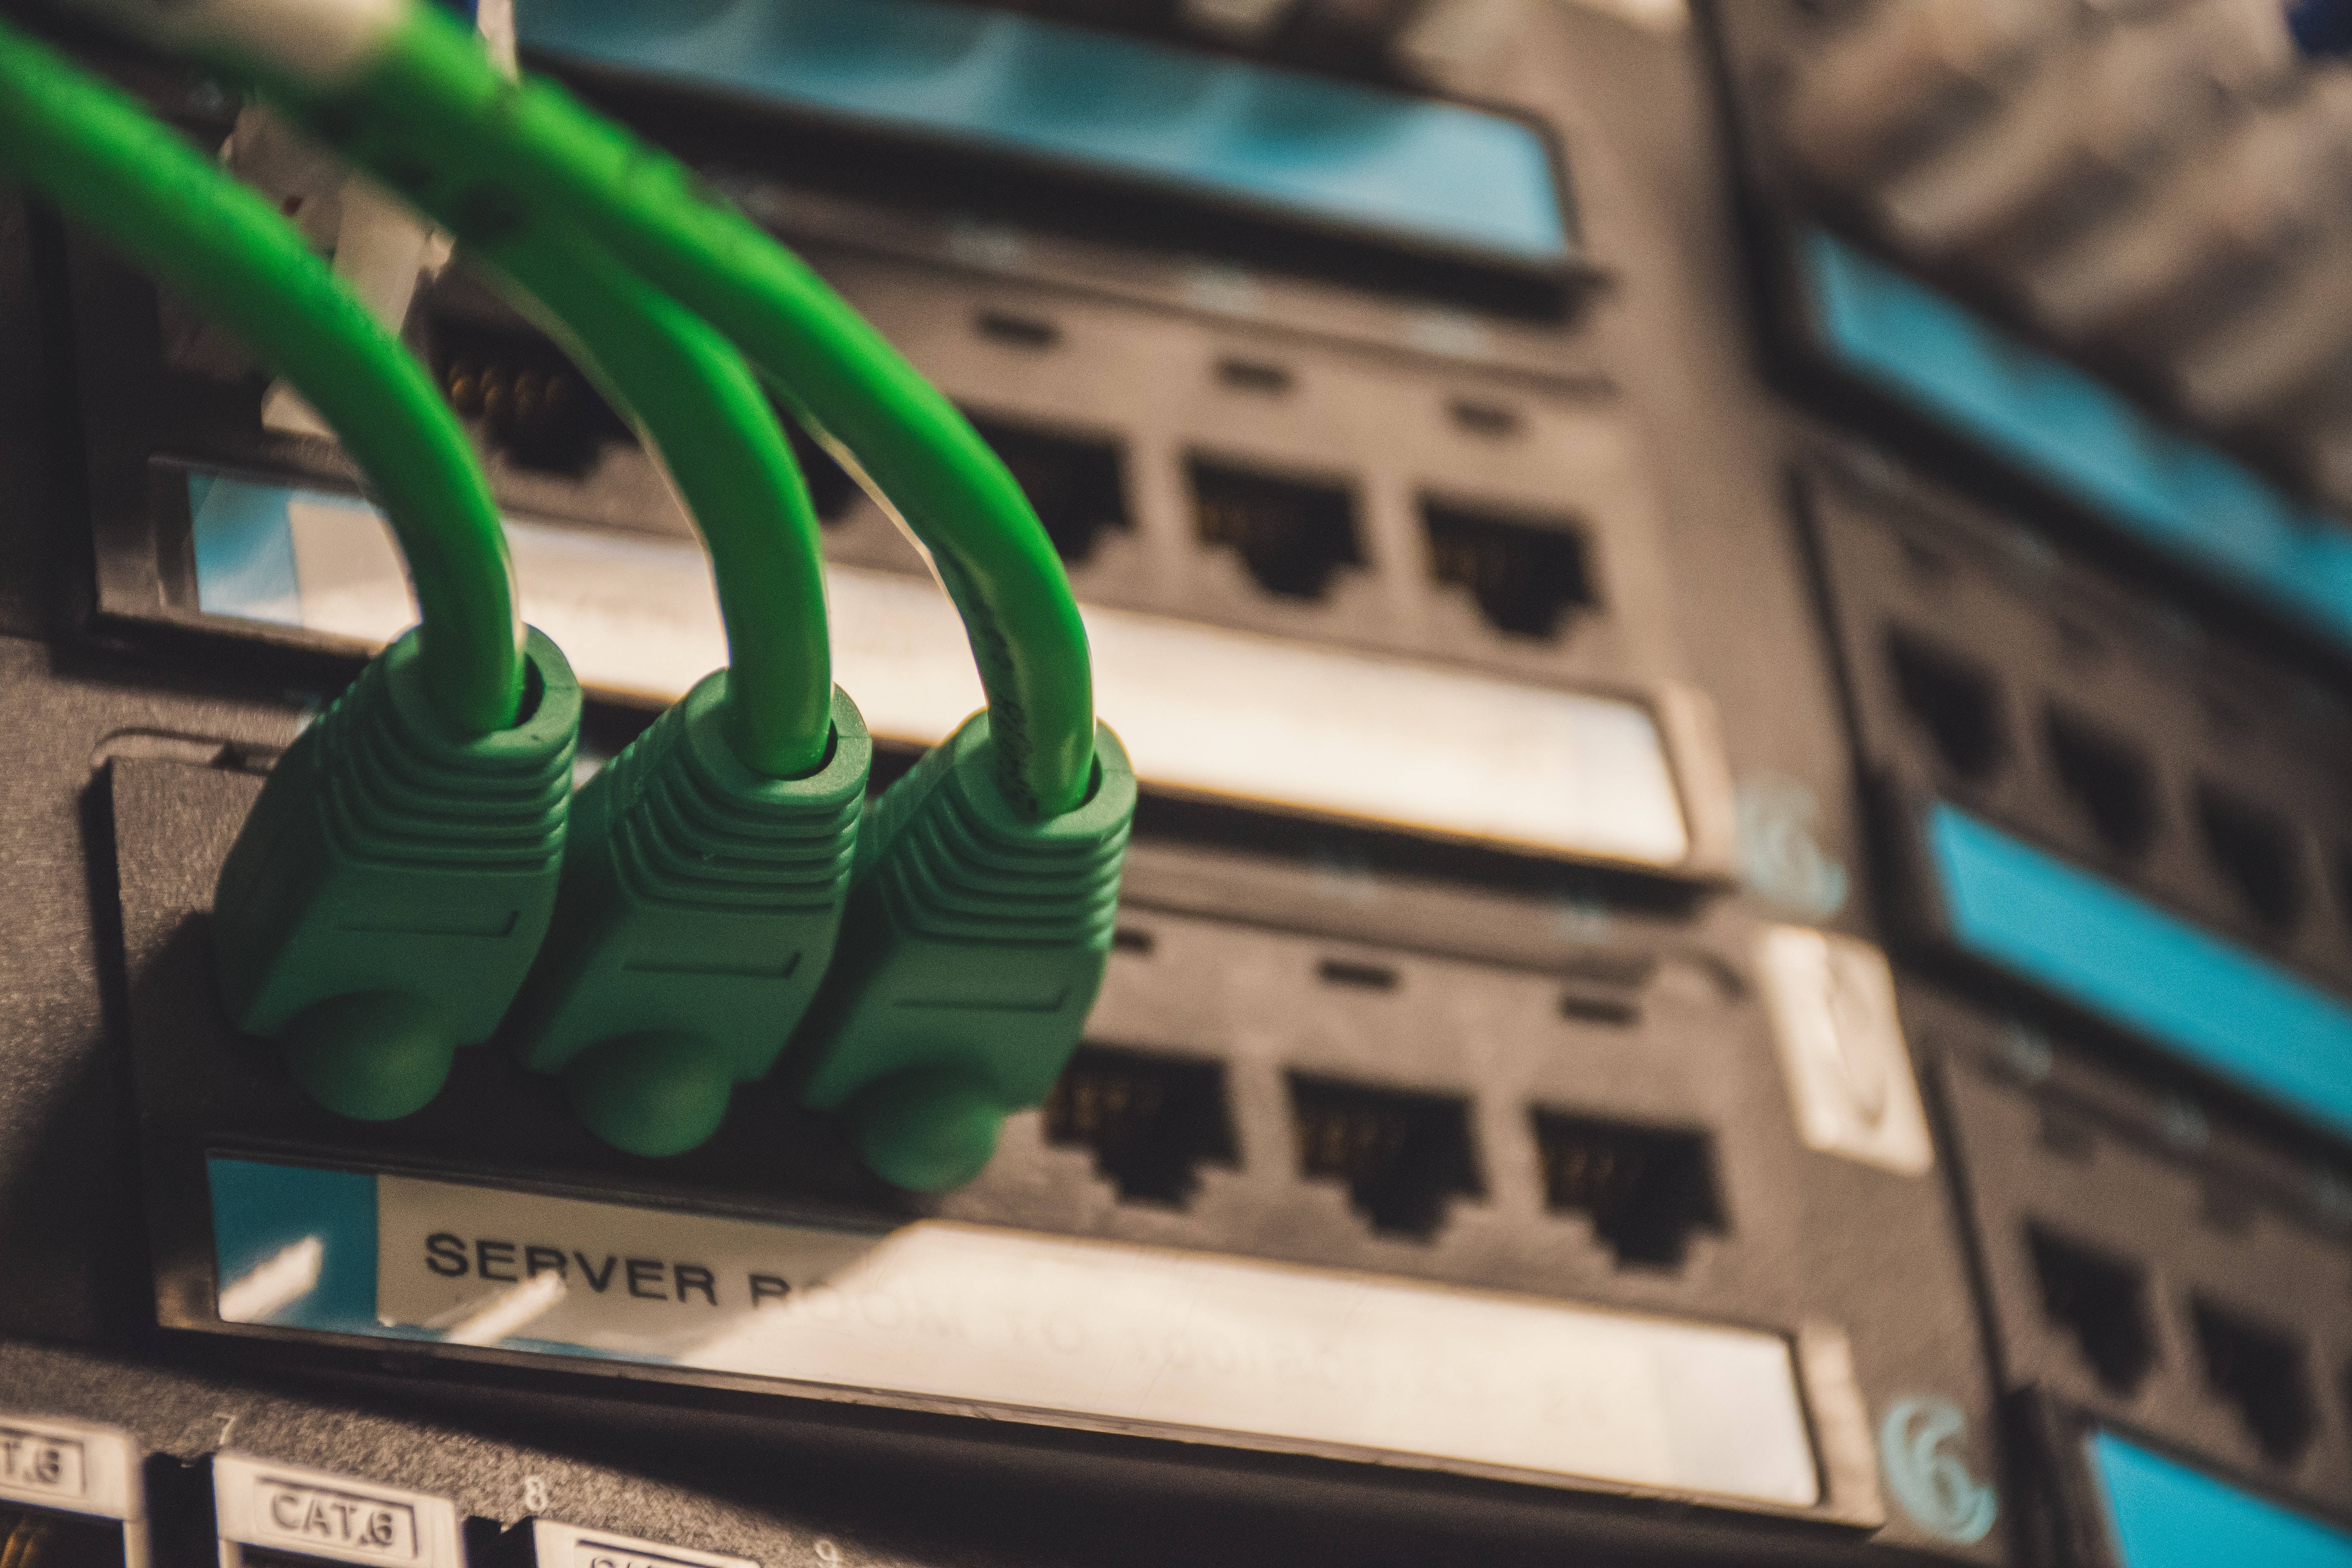
green, cable management, cable, electronics, technology, electrical wiring, electronic device, networking cables, architecture, wire, electronics accessory